Public transport in South Yorkshire

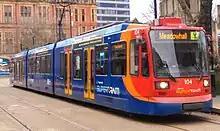
A tram at the Cathedral Tram Stop.

The South Yorkshire Supertram is operated by the South Yorkshire Combined Mayoral Authority, and runs regular services across four lines connecting various areas of Sheffield and Rotherham: